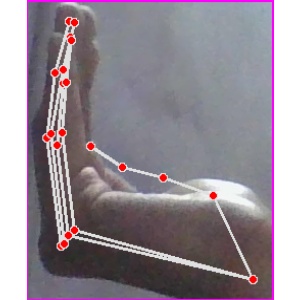
अक्षर: स